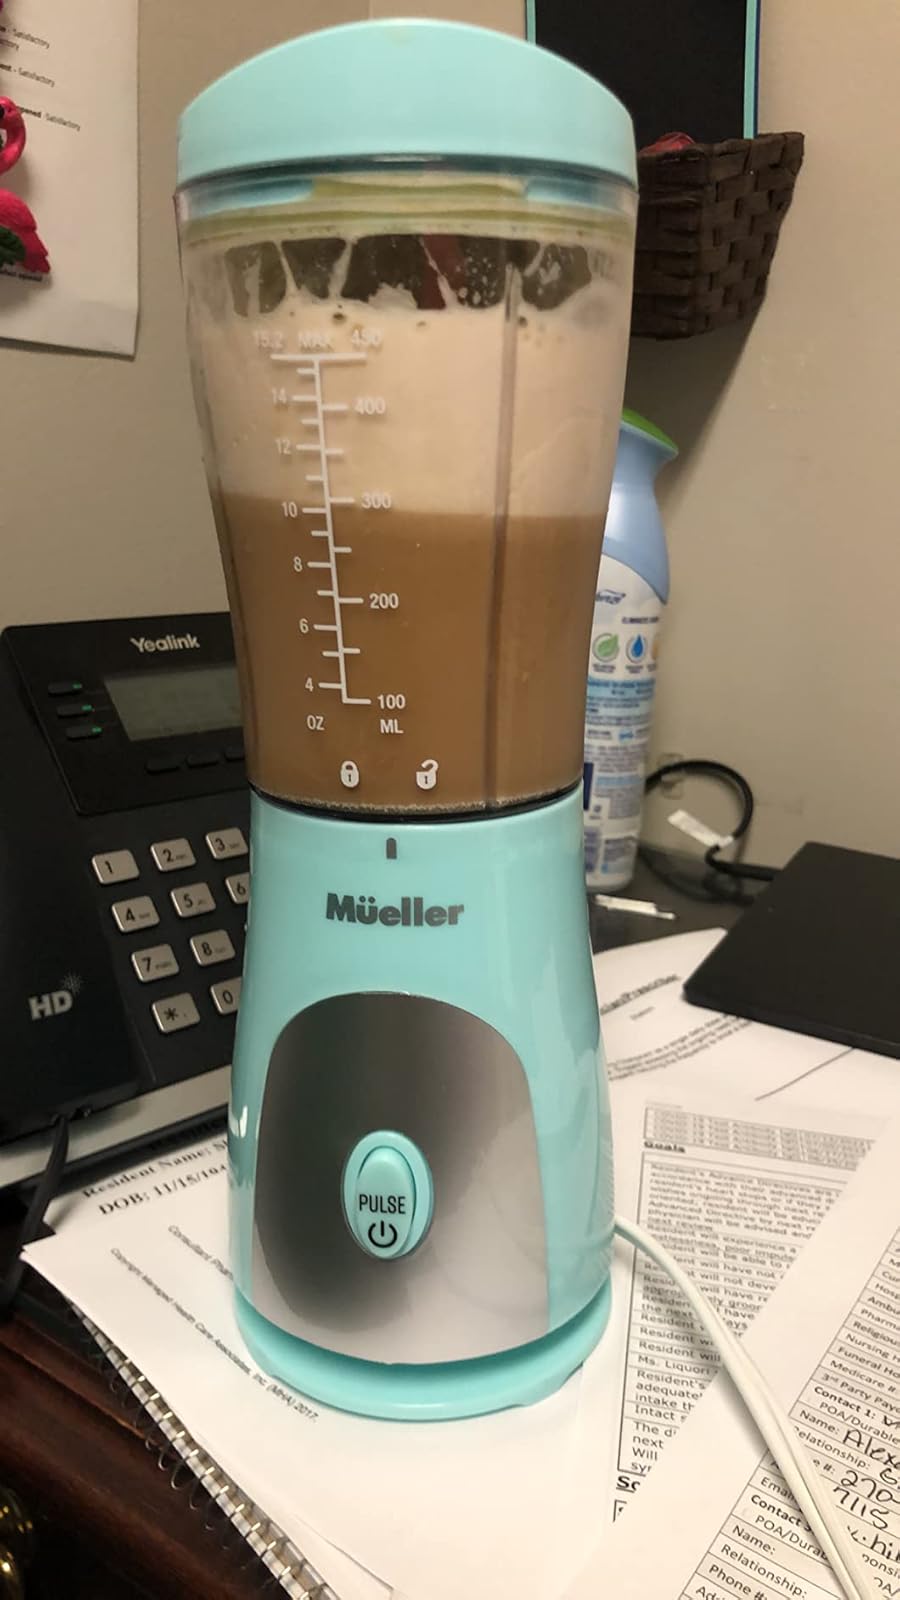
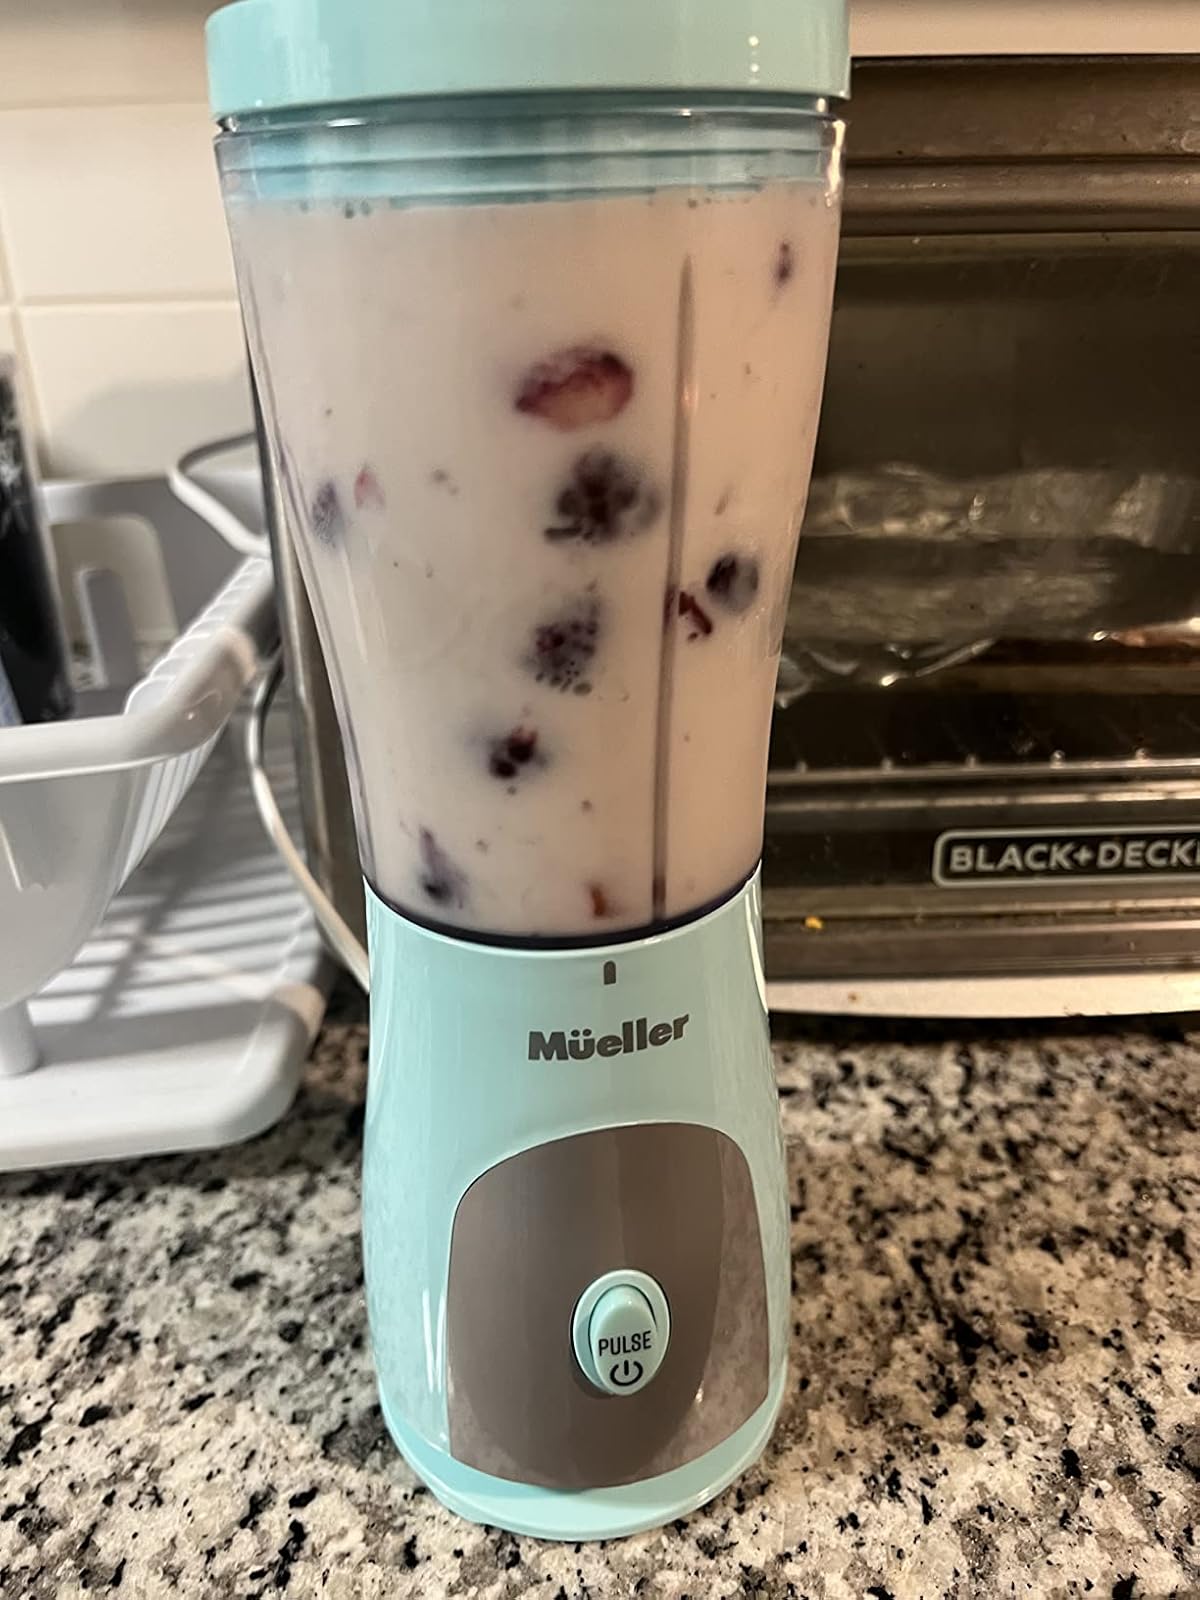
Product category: items_blender
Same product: yes